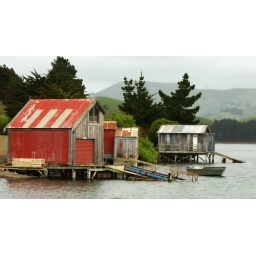
Old boat houses at the Otago Peninsula near Dunedin, New Zealand